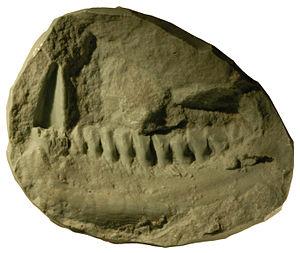
Lycorhinus est un genre éteint de dinosaures ornithischiens primitifs appartenant à la famille des hétérodontosauridés. Il a vécu en Afrique du Sud dans la province du Cap où il a été découvert dans la formation géologique d'Elliot datée du Jurassique inférieur, soit il y a environ entre 201,3 à 190,8 millions d'années.